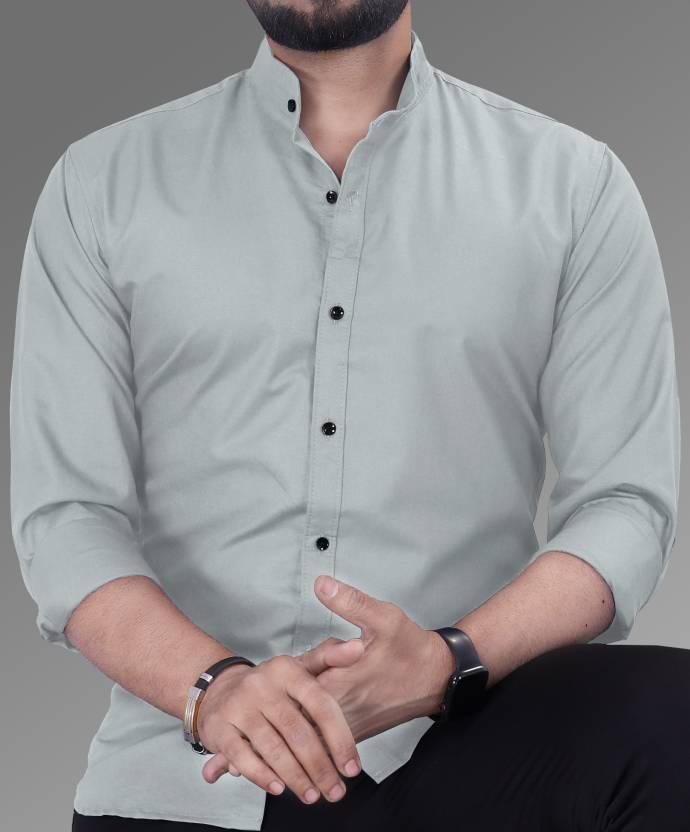
Grey Solid Men Regular Fit Solid Mandarin Collar Casual Shirt